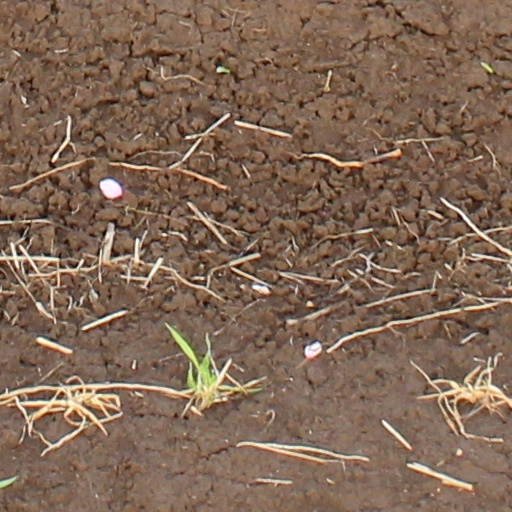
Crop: wheat